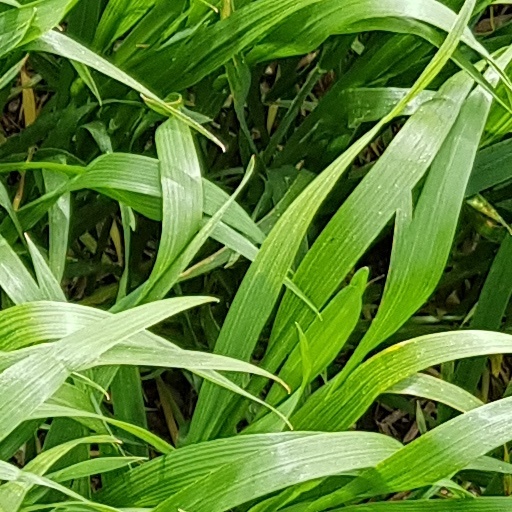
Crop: wheat